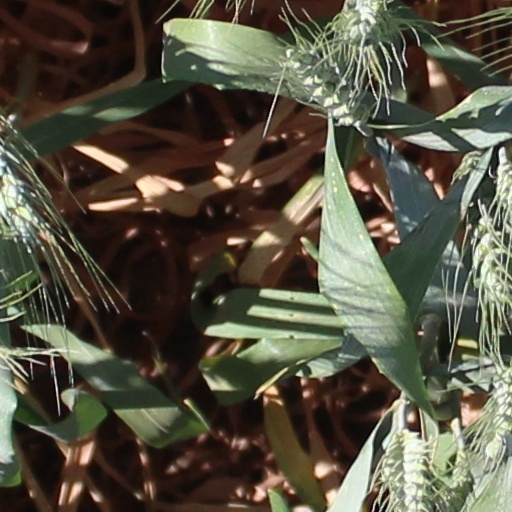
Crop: wheat